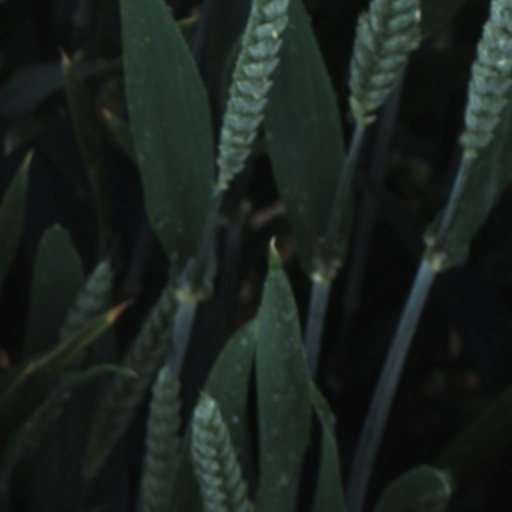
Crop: wheat